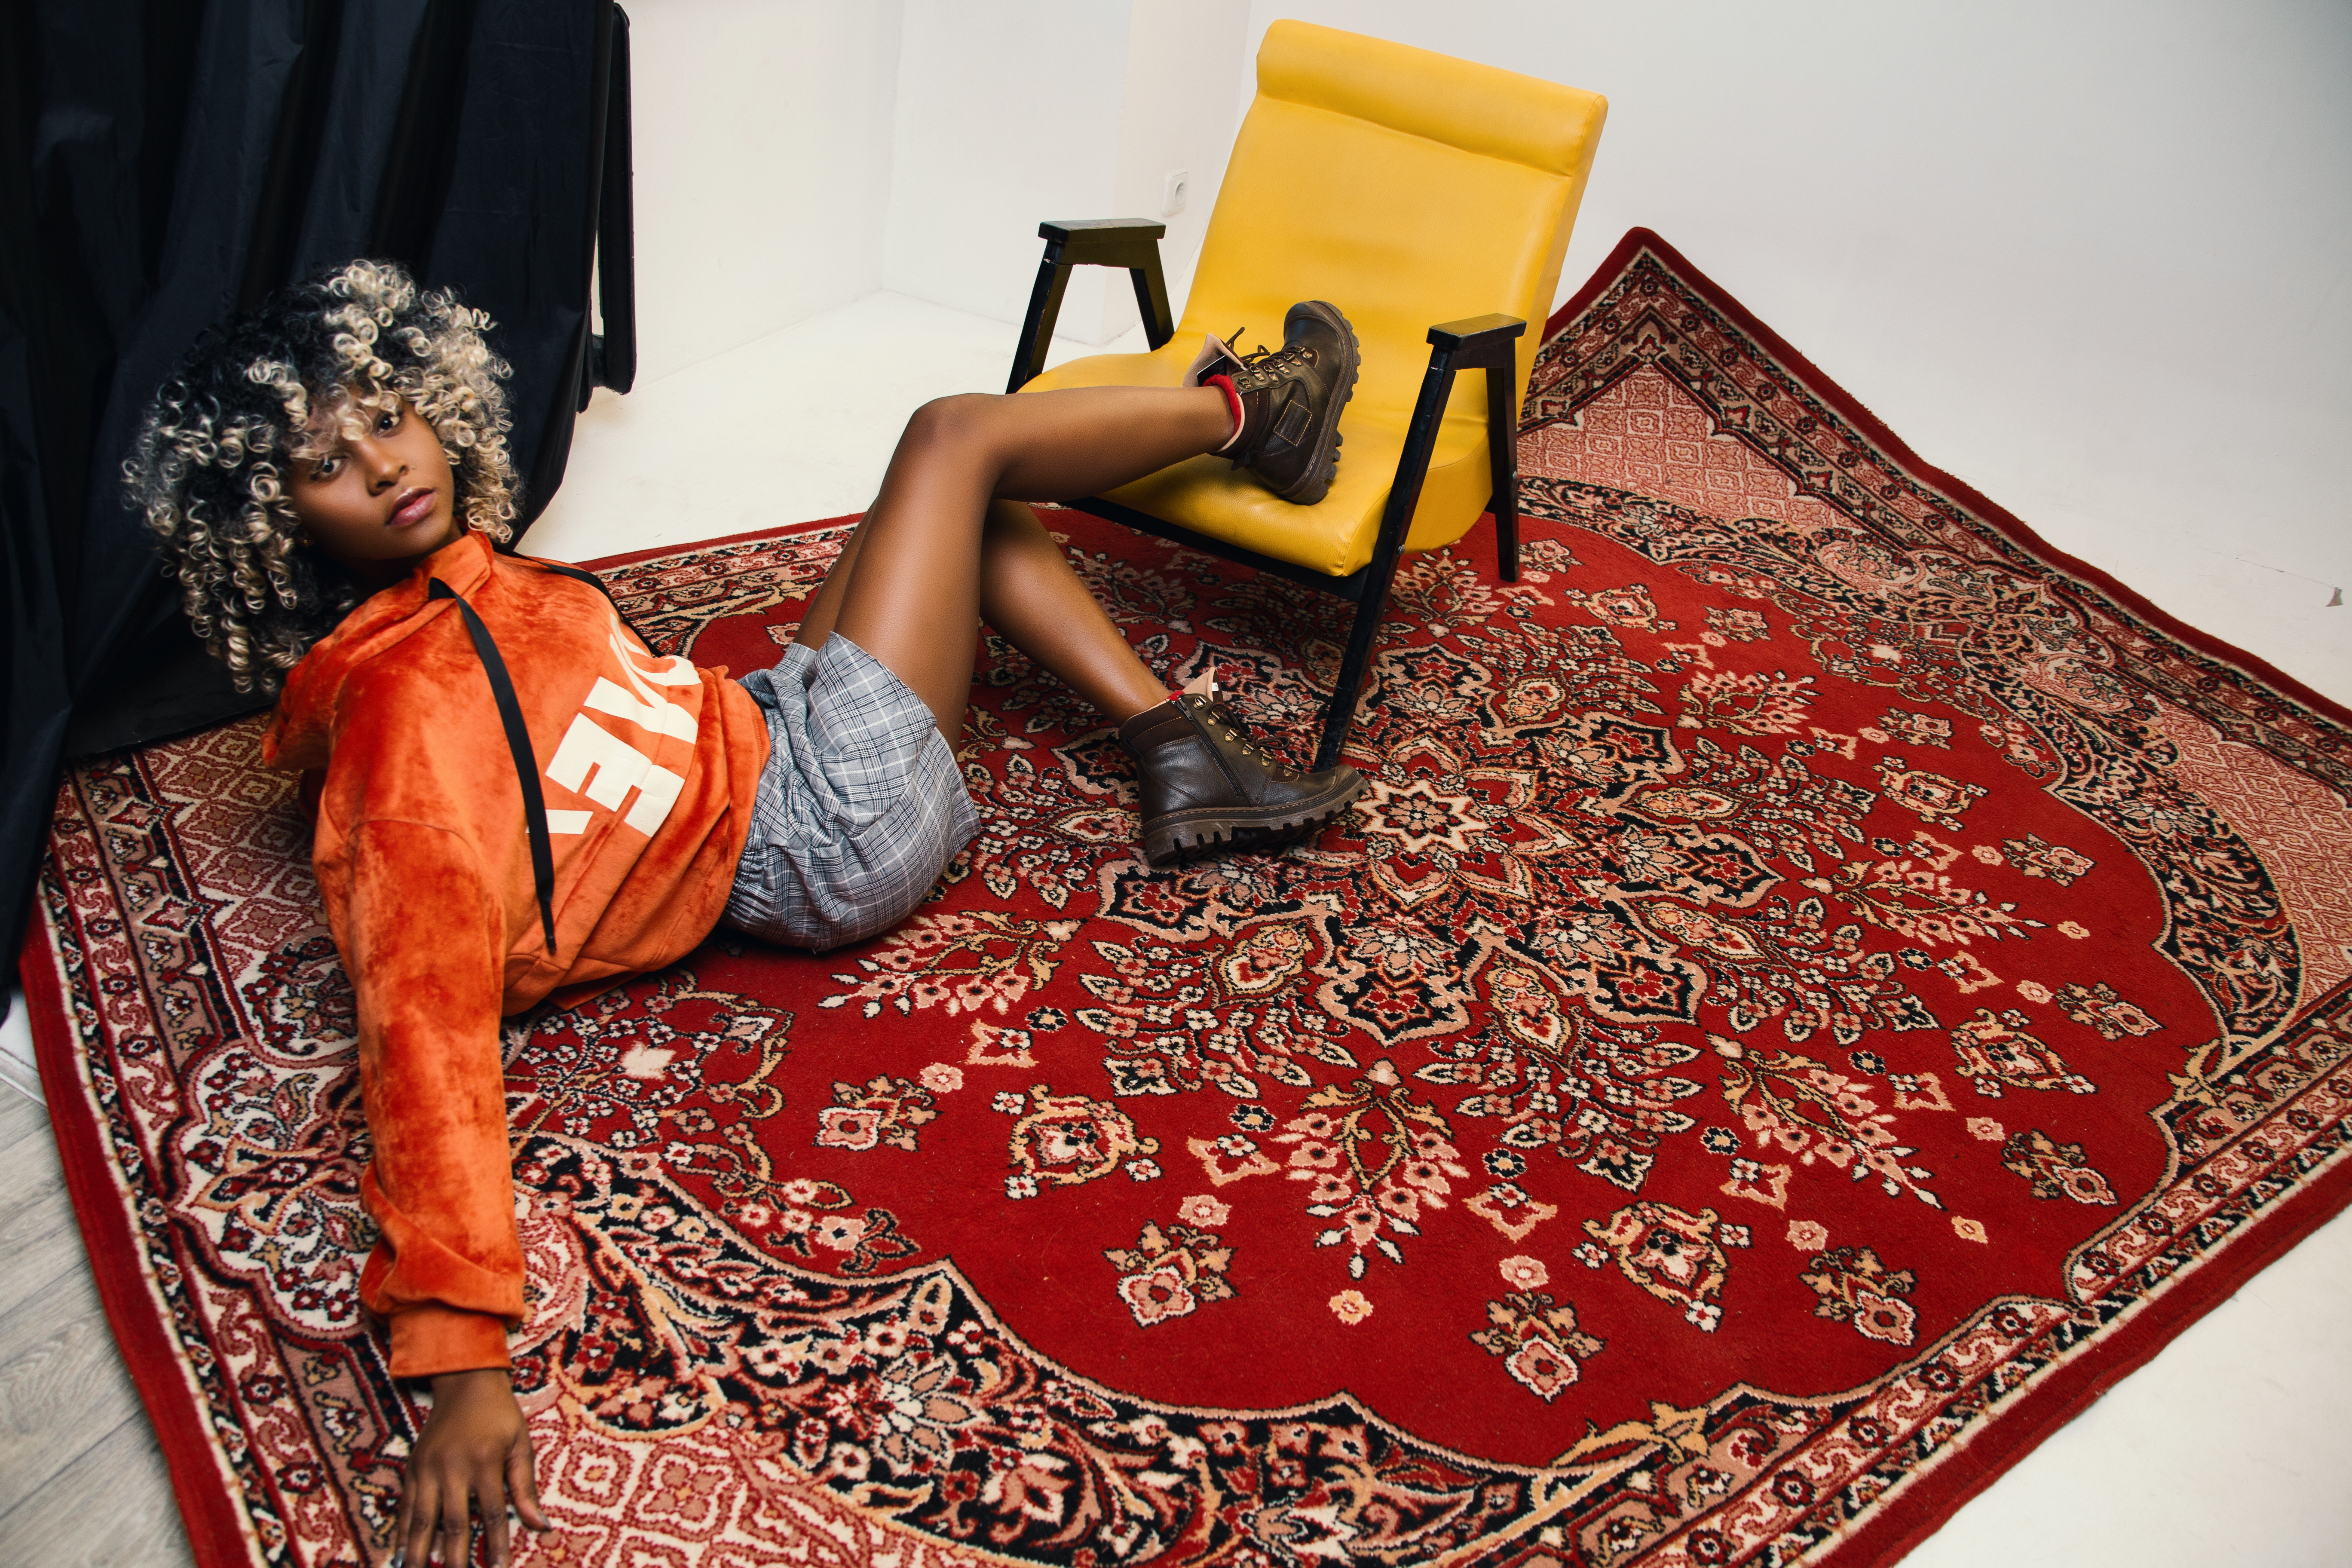
pose, style, fashion, chair, yellow, love, hair, blogger, flooring, carpet, textile, tradition, design, pattern